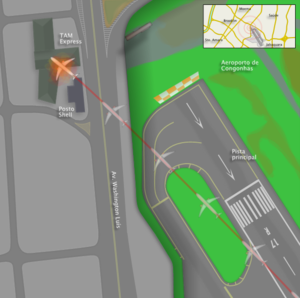
Le vol 3054 TAM est un vol intérieur brésilien assuré par la compagnie aérienne TAM Linhas Aéreas avec un Airbus A320-233 immatriculé PR-MBK, qui s'est écrasé, après un atterrissage manqué, le 17 juillet 2007 contre un entrepôt de la TAM Linhas Aéreas à proximité immédiate de l'aéroport de Congonhas, à São Paulo, avec 187 personnes à bord dont 16 employés de la compagnie et 6 membres d'équipage.